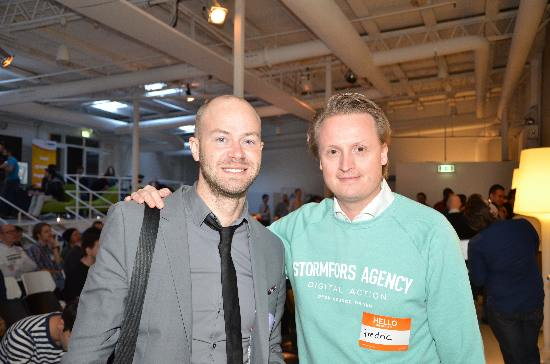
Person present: Yes